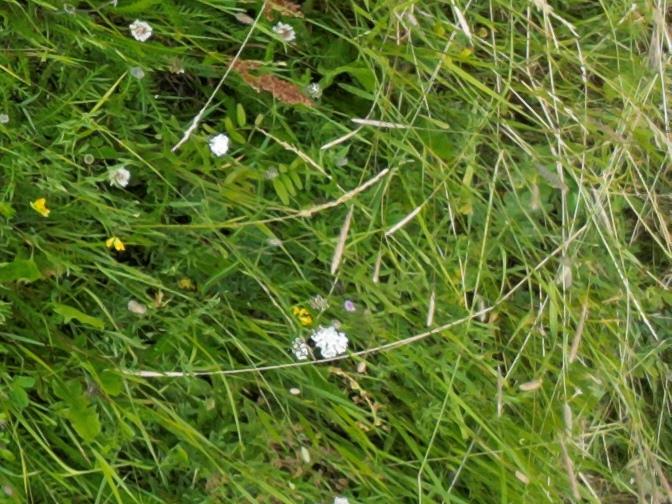
Flowers visible: yarrow flowers, yarrow flowers